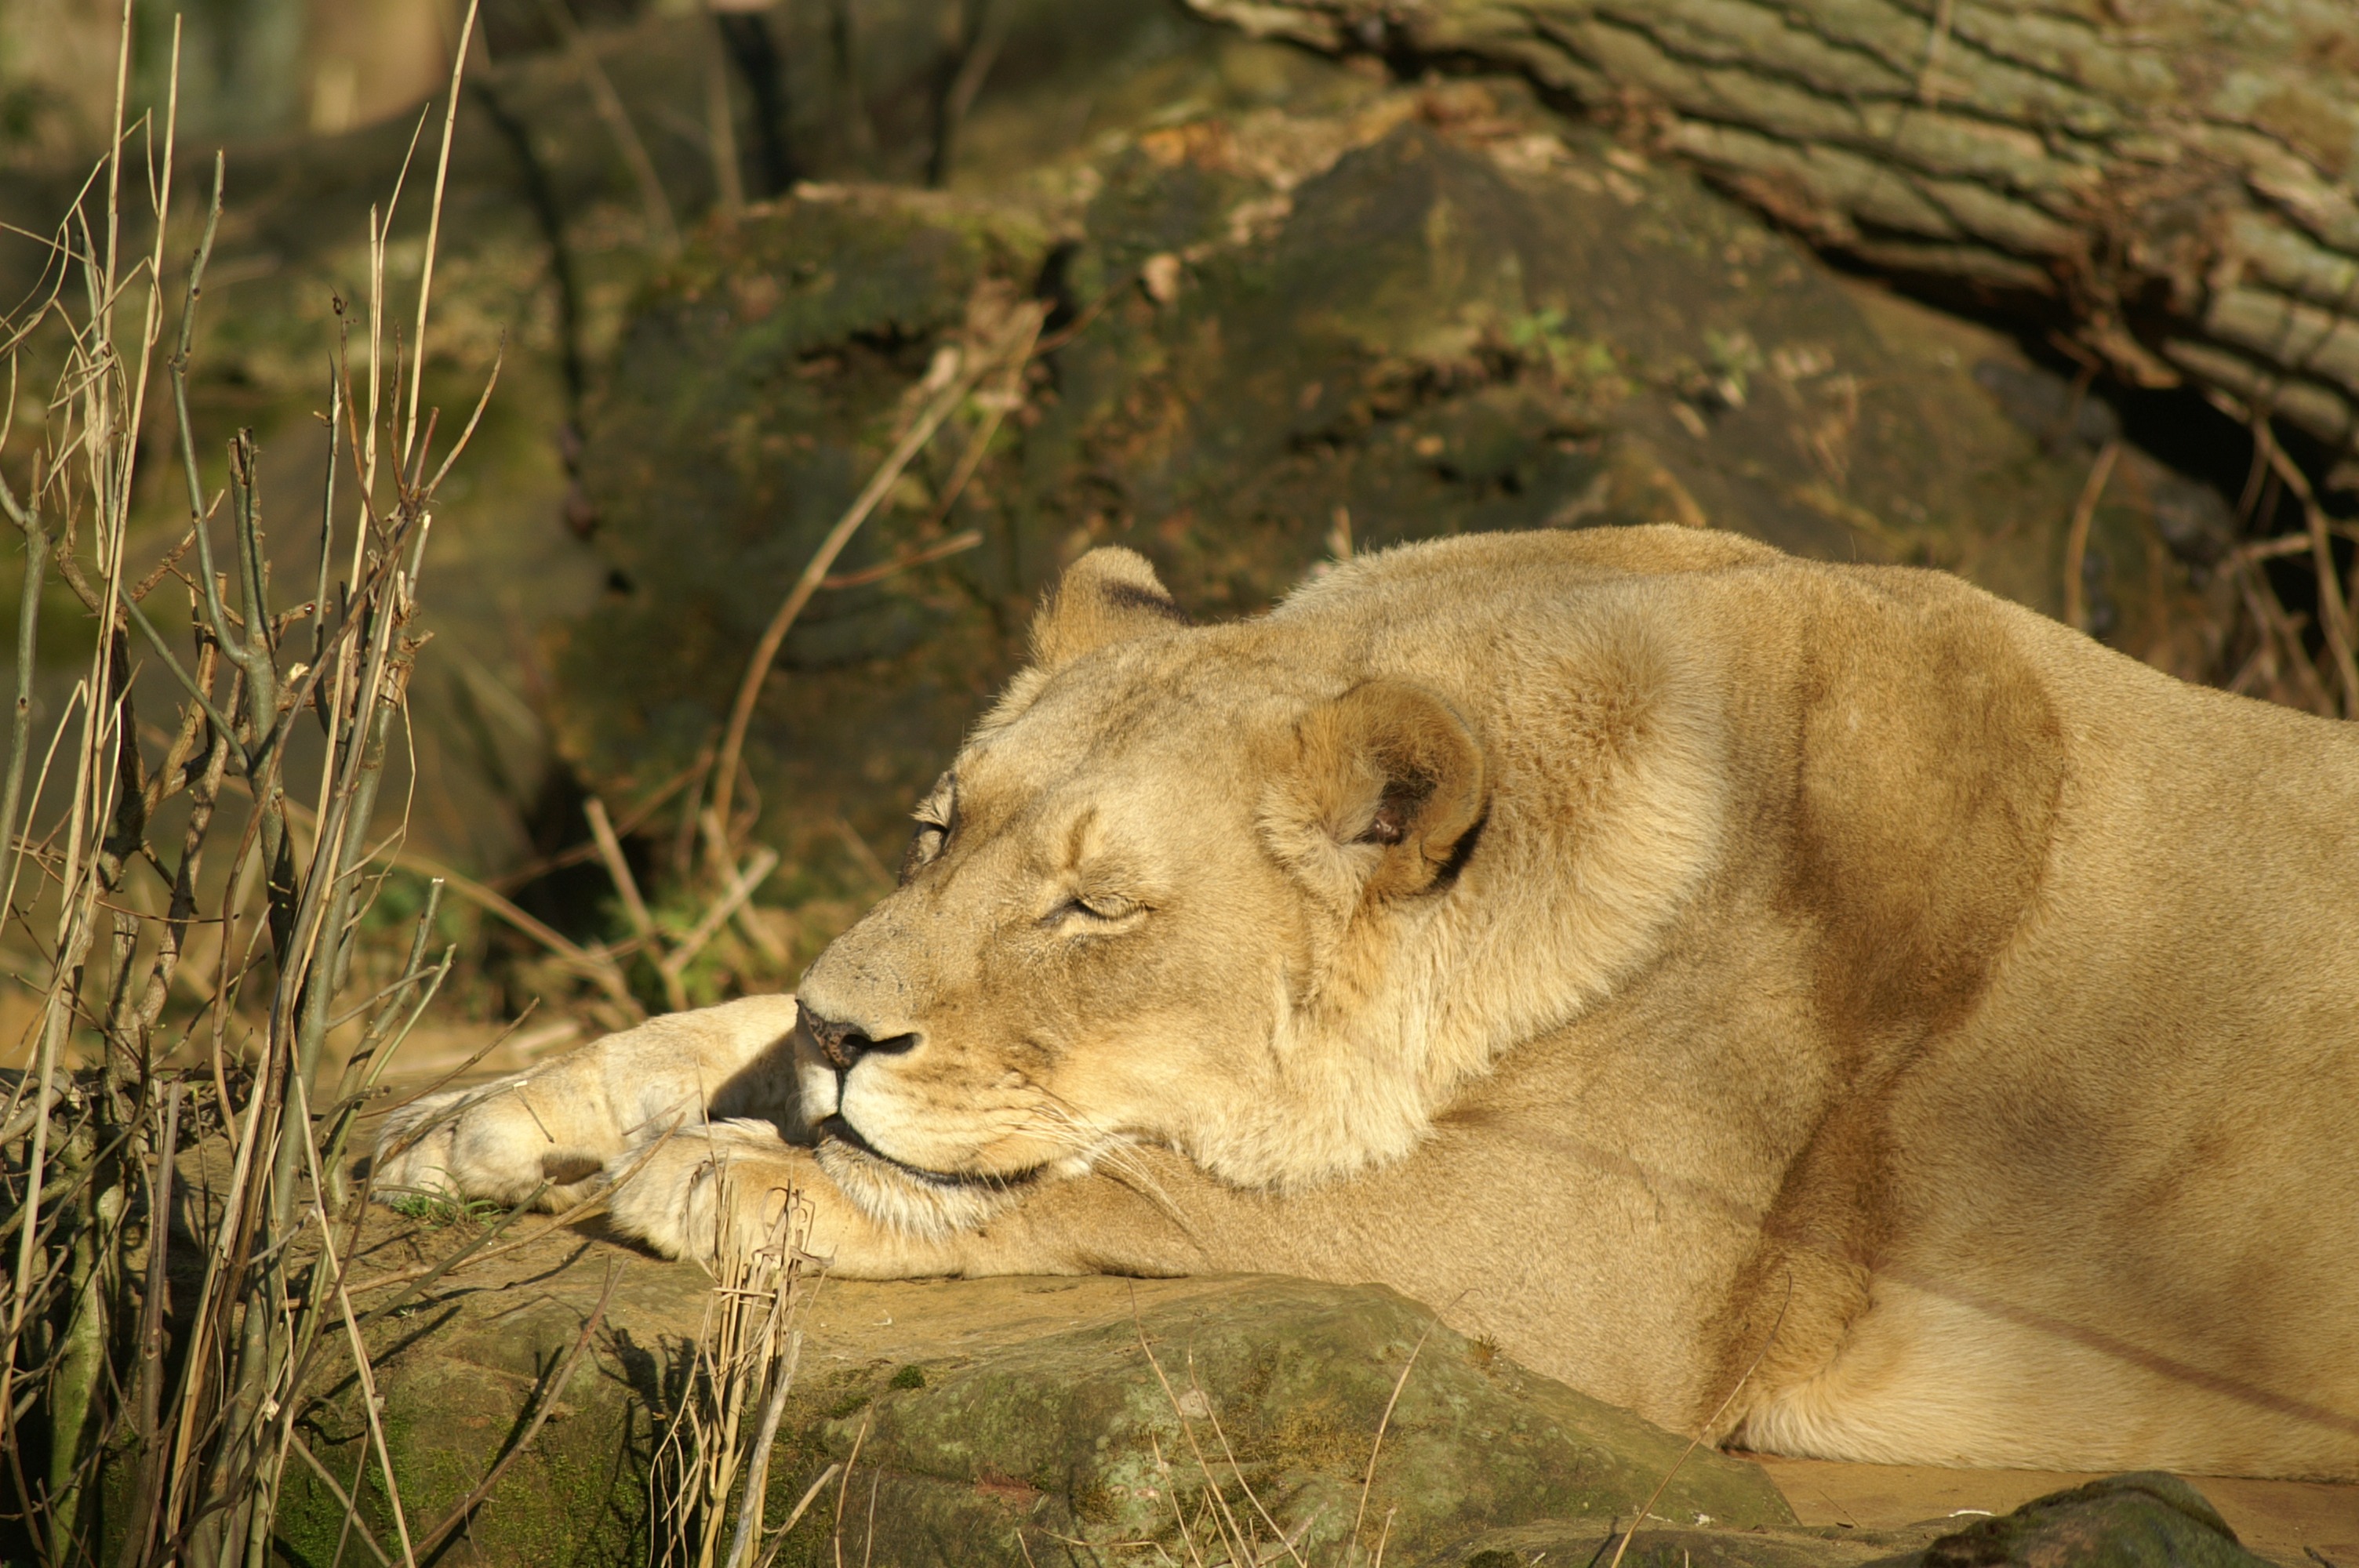
adventure, wildlife, zoo, portrait, cat, mammal, predator, fauna, lion, lioness, whiskers, sleep, animal world, safari, evening light, big cats, cat like mammal, masai lion